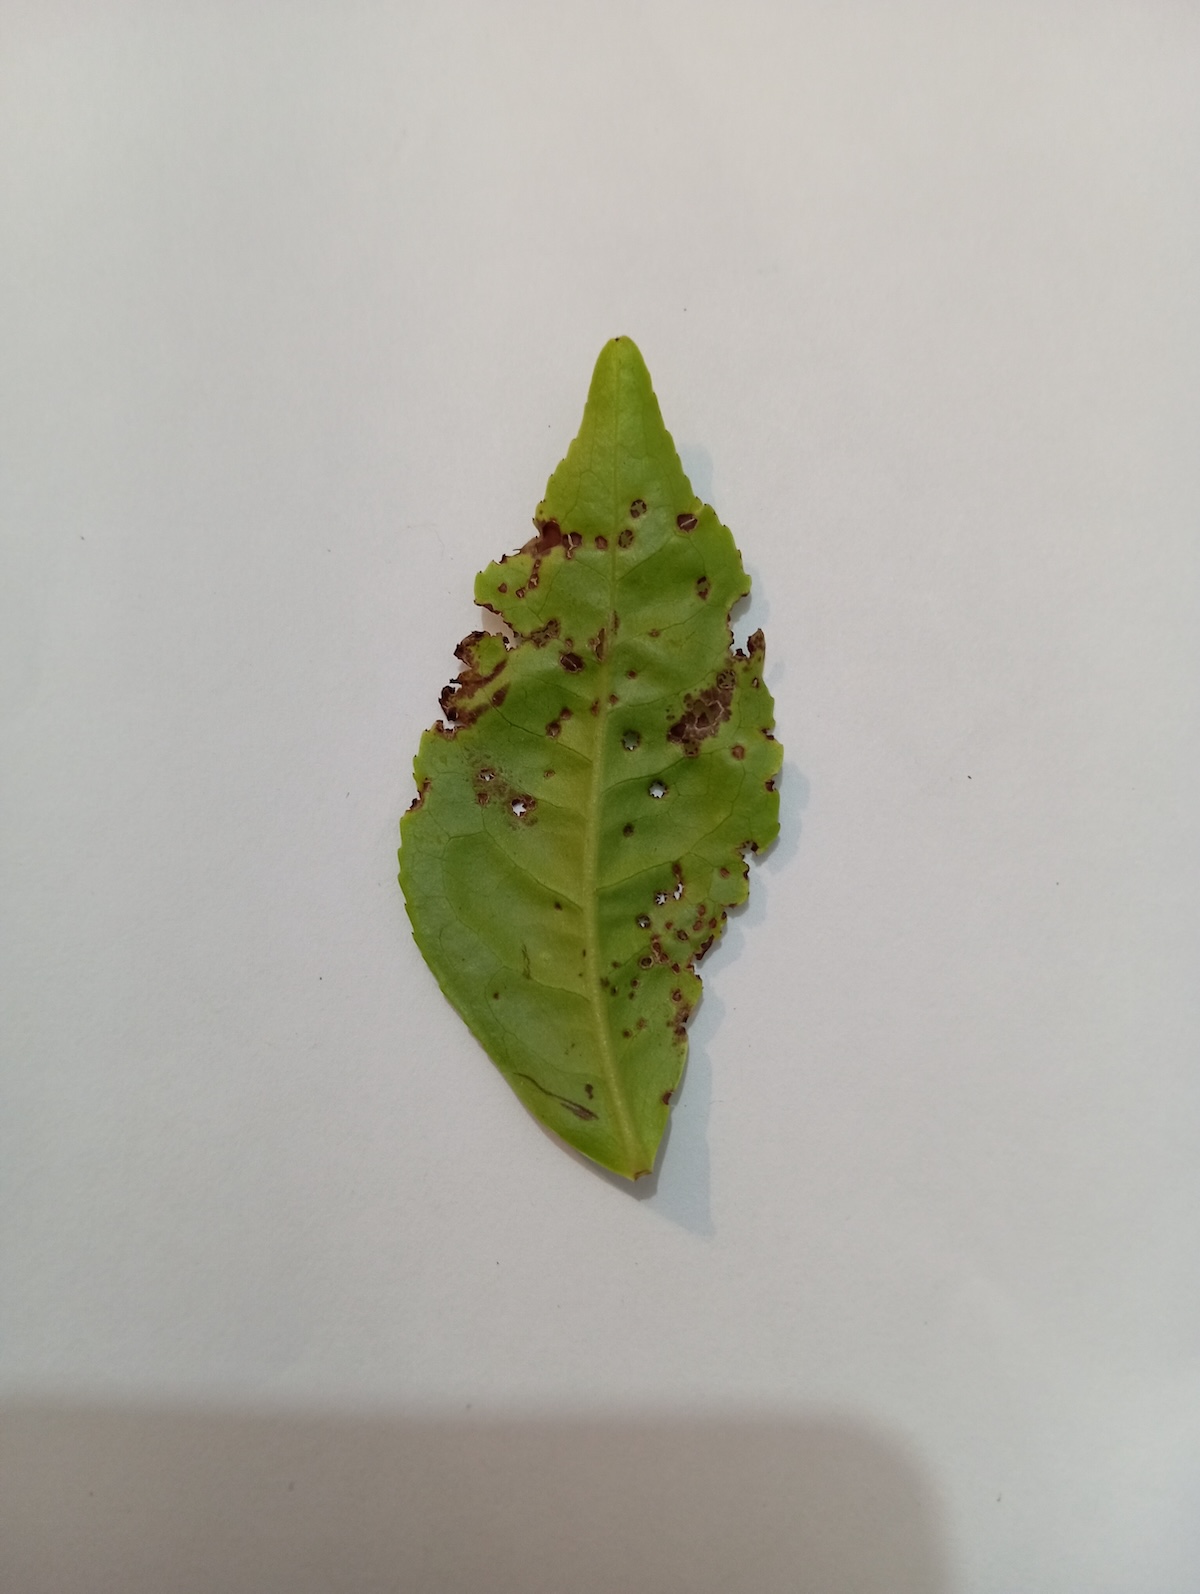
Label: Green mirid bug